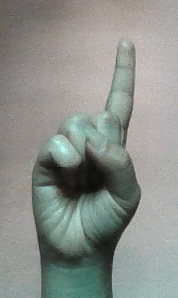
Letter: bb